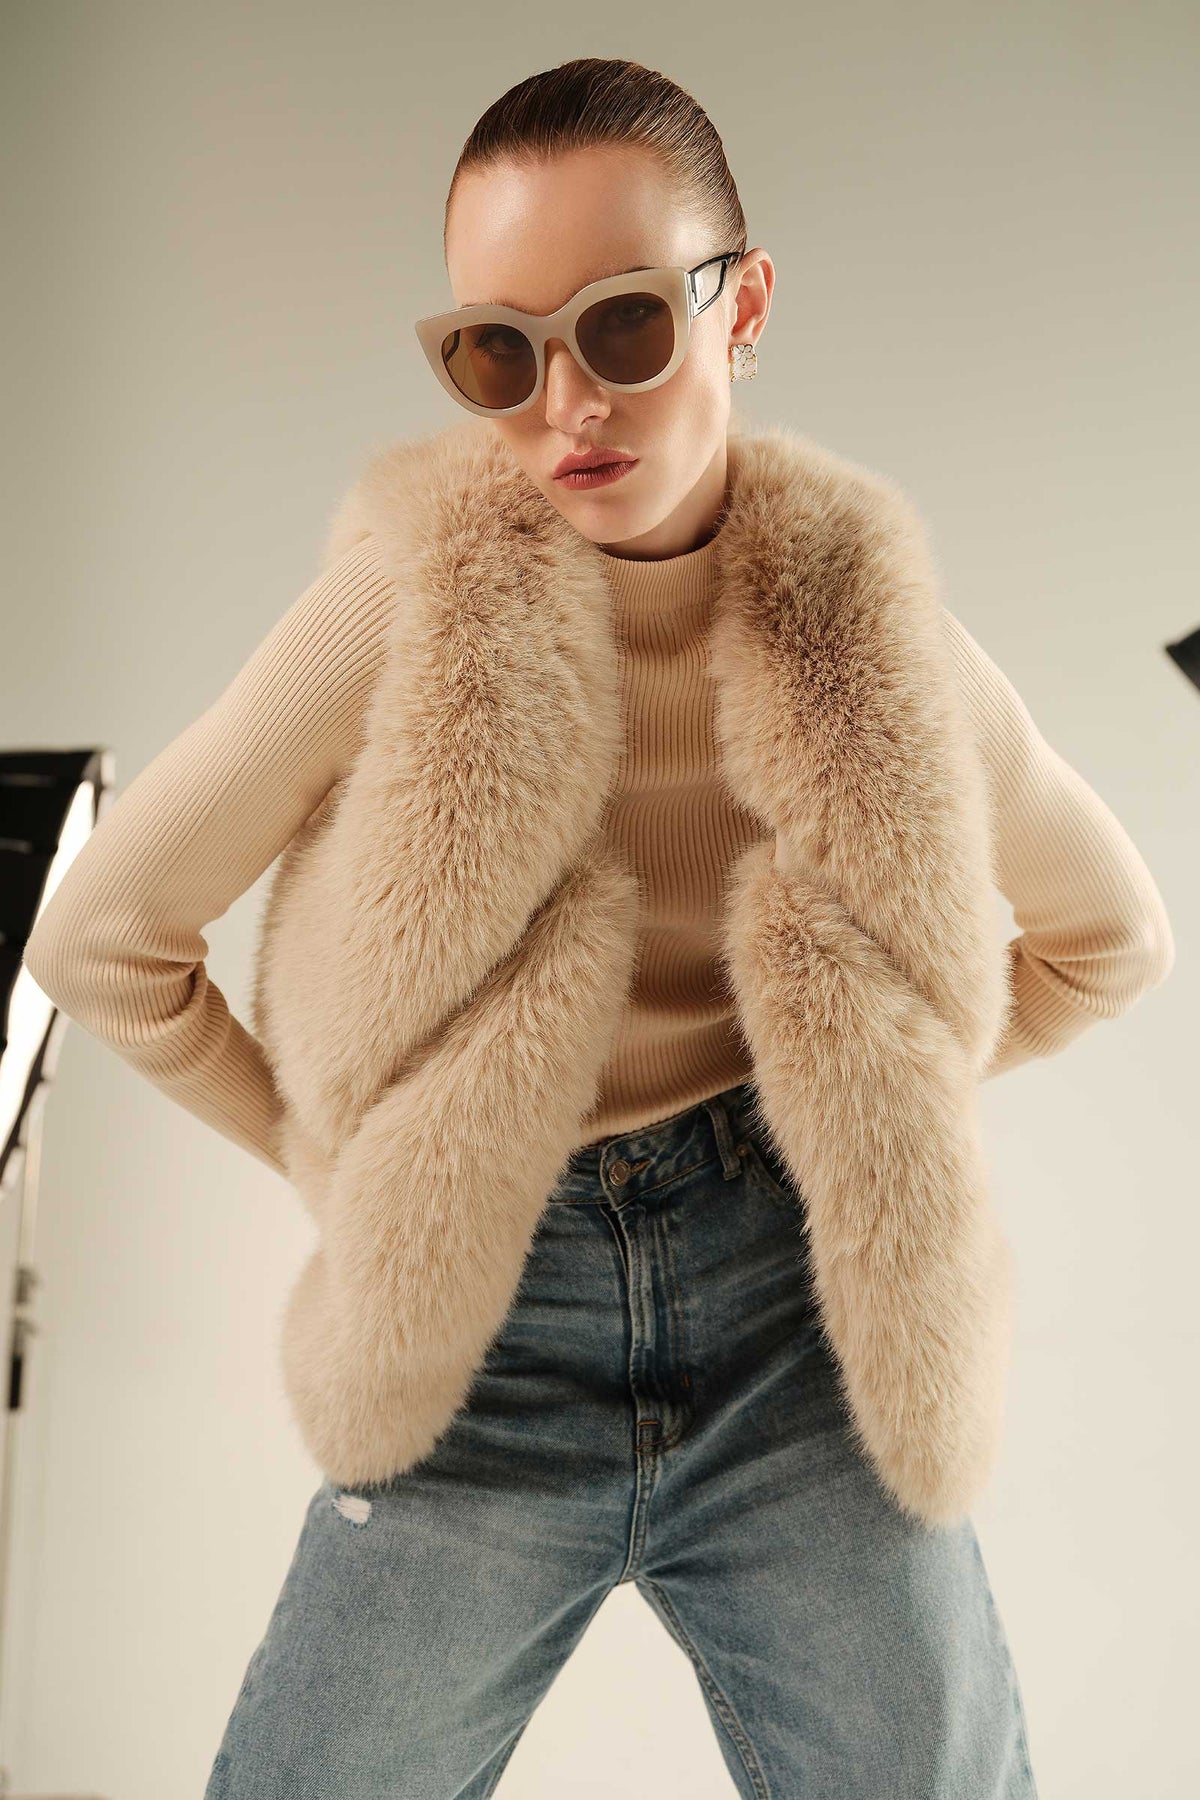
beige faux fur vest